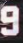
Number: 9